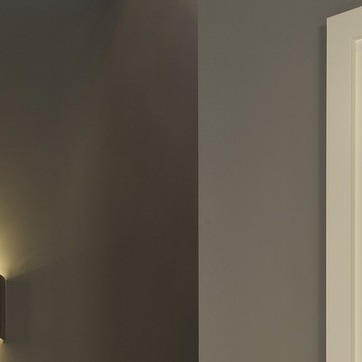
Material: painted